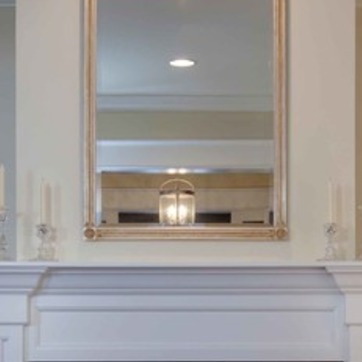
Material: mirror